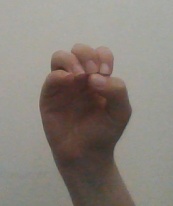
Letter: ha